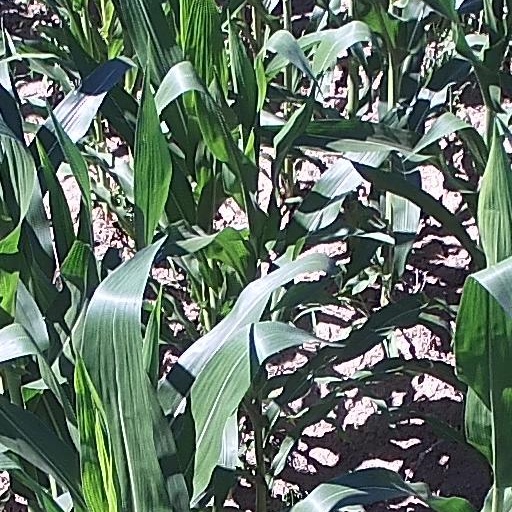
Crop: maize; corn